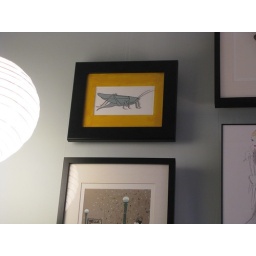
Art wall in office